Louis-Zéphirin Moreau

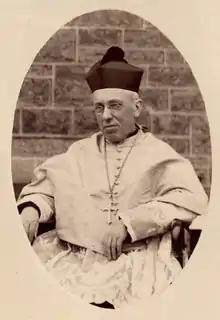
1900.

Louis-Zéphirin Moreau (1 April 1824 – 24 May 1901) was a Canadian Roman Catholic prelate who served as the fourth Bishop of Saint-Hyacinthe from 1875 until his death in 1901. He was also the cofounder of the Sisters of St. Joseph of St. Hyacinthe, a congregation he founded with Élisabeth Bergeron, and the founder of the Sisters of Sainte Martha. Moreau was a frail child due to being born premature and so could not help his farmer parents work on their land. He dedicated himself to his studies and later his ecclesial studies despite the fact that illness forced him to slow down his studies which impeded on his progress to ordination. But a benefactor, Jean-Charles Prince, Coadjutor Bishop of Montreal, saw him advance towards his ordination and he served as an aide to several bishops in the diocesan secretariat and later as a diocesan vicar general.